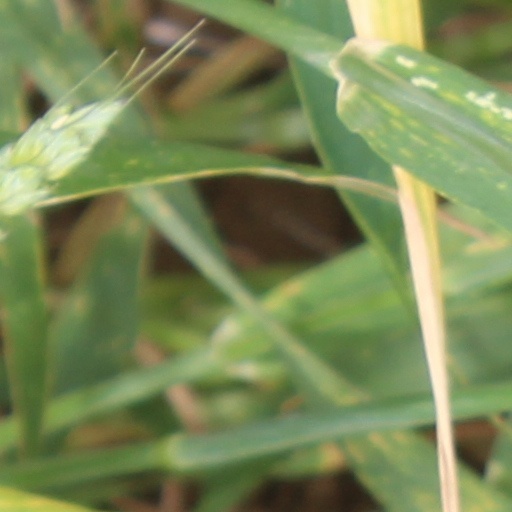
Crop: wheat